Roriz (Barcelos)

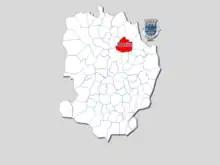
The location of Roriz within Barcelos parish

Roriz is a Portuguese "freguesia" ("civil parish"), located in the municipality of Barcelos in the district of Braga. The population in 2011 was 2,152, in an area of 6.53 km.